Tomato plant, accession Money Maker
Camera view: vertical (180 deg); turntable rotation: 270 degrees
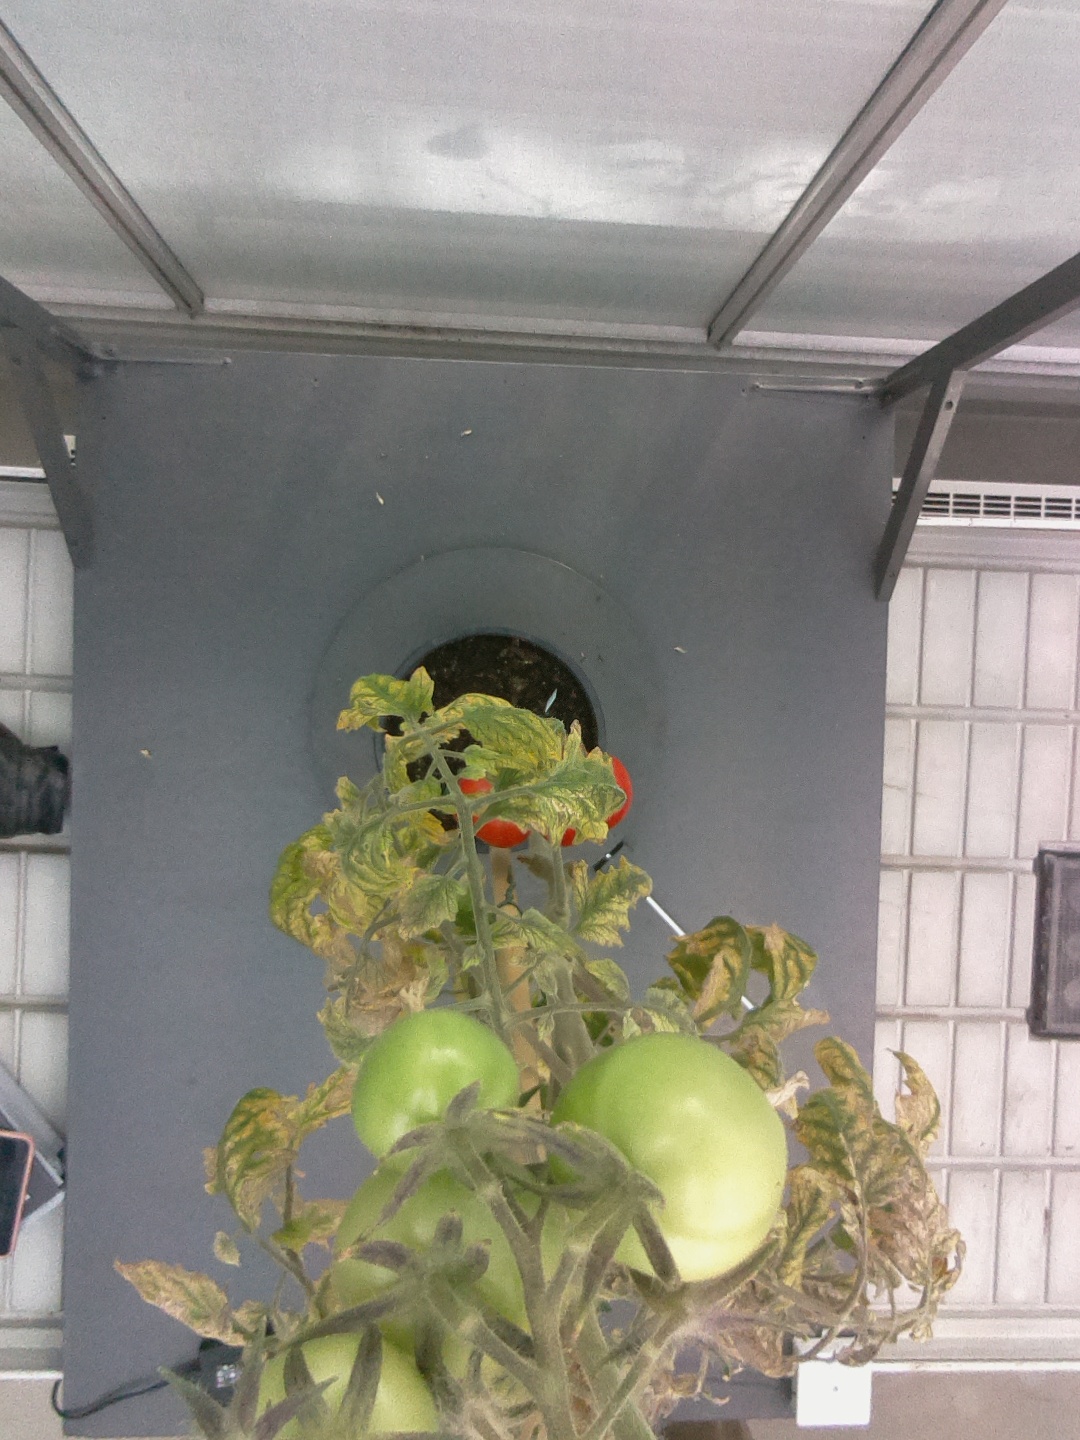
BBCH growth stage 86: 60%-70% of fruits show typical fully ripe color